Kristina Borg

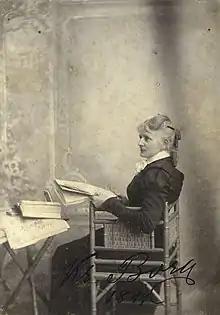
Kristina Borg (1899)

Kristina Borg née Jönsdotter (1844–1928) was a Swedish newspaper publisher, suffragist and peace activist who became prominent in Helsingborg in the early 20th century. In 1869, she married Fredrik Borg, the editor of "Öresundsposten", a daily newspaper published in the city. When her husband died in 1895, she acquired the newspaper, becoming its publisher in 1913. In addition to considerable success with the paper, Borg chaired the Helsingborg branch of the National Association for Women’s Suffrage and was also on the board of the national organization. An early proponent of the peace movement, she was a member of Sveriges Kvinnliga Fredsförening, the women's peace movement. She was one of two Swedish delegates to attend the 1906 peace congress in Milan.